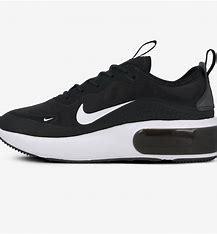
Brand: Nike
Model: Air Max DIA